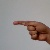
The image shows a hand gesture representing the letter 'G' in Indian Sign Language.